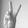
ASL letter: V